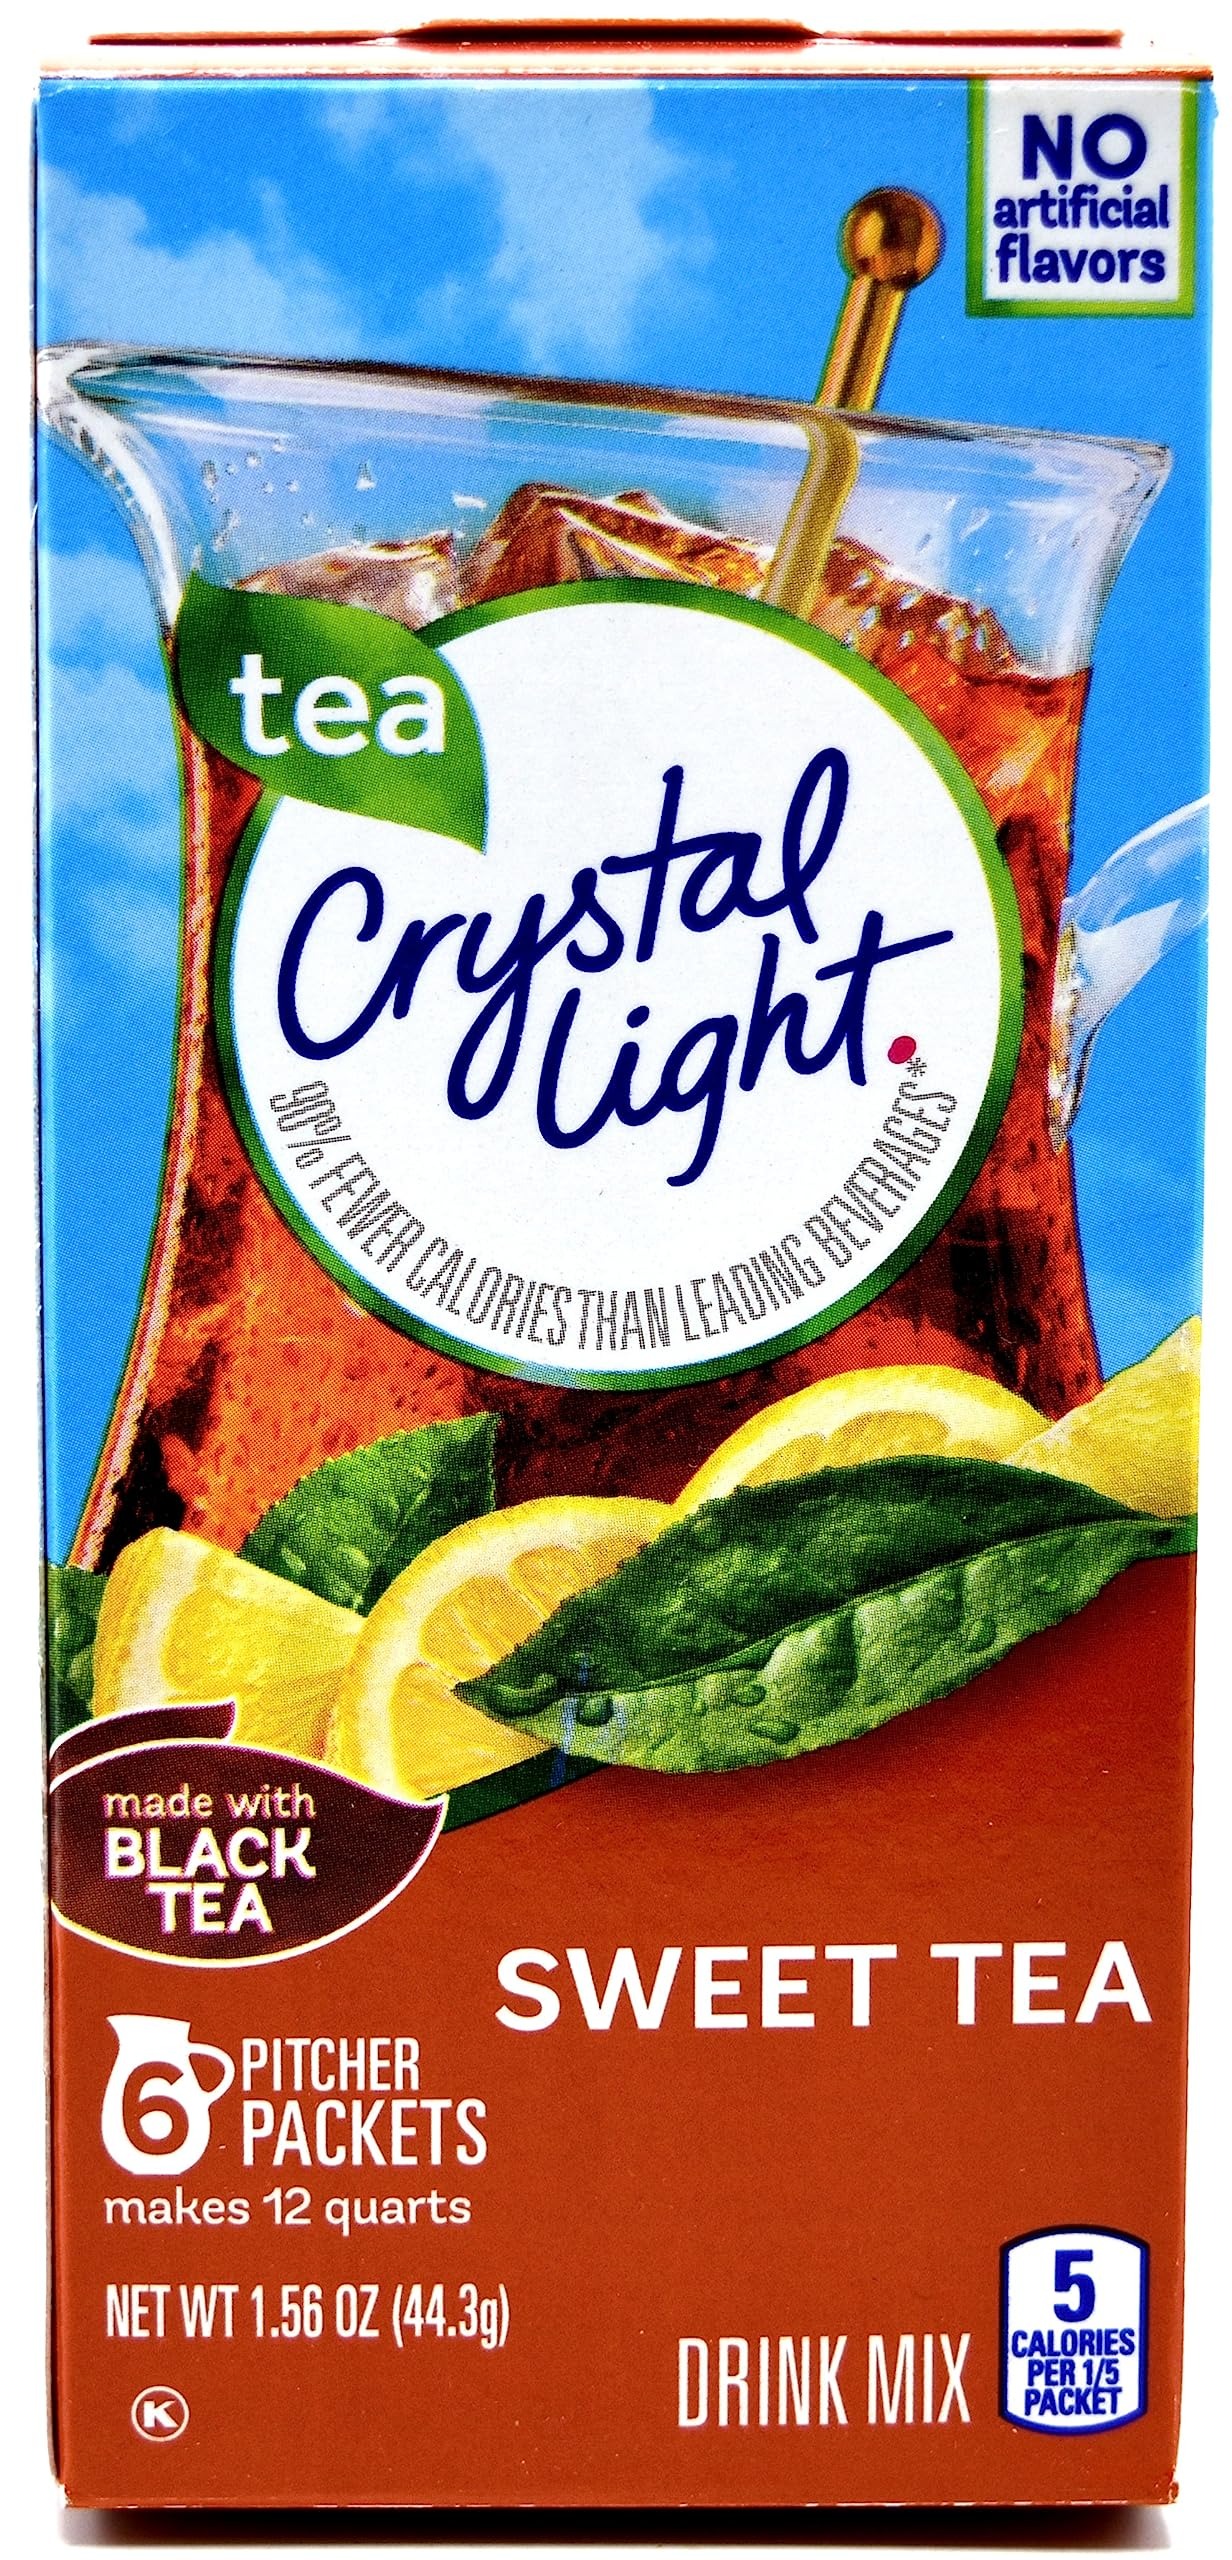
Item Name: Crystal Light Sweet Tea, 12-Quart 1.56-Ounce Canister (Pack Of 2)
Bullet Point 1: Each Box Contains 6 2-Quart (6 2-liter) Packets
Bullet Point 2: 15 mg Caffeine Per 12 Ounca Serving
Bullet Point 3: Low in Sodium and Kosher
Bullet Point 4: Each 12 Ounce (355 ml) Serving Contains 5 Calories
Product Description: Crystal Light turns the water you need into the water you will love. It transforms ordinary water with fabulous fruit flavors and tantalizing teas. Each sip is the perfect way to refresh, renew and satisfy your thirst for something different.
Value: 3.12
Unit: Ounce

Price: 12.9